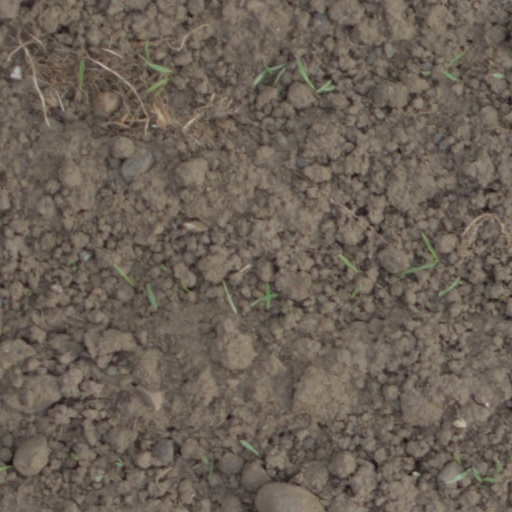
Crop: wheat